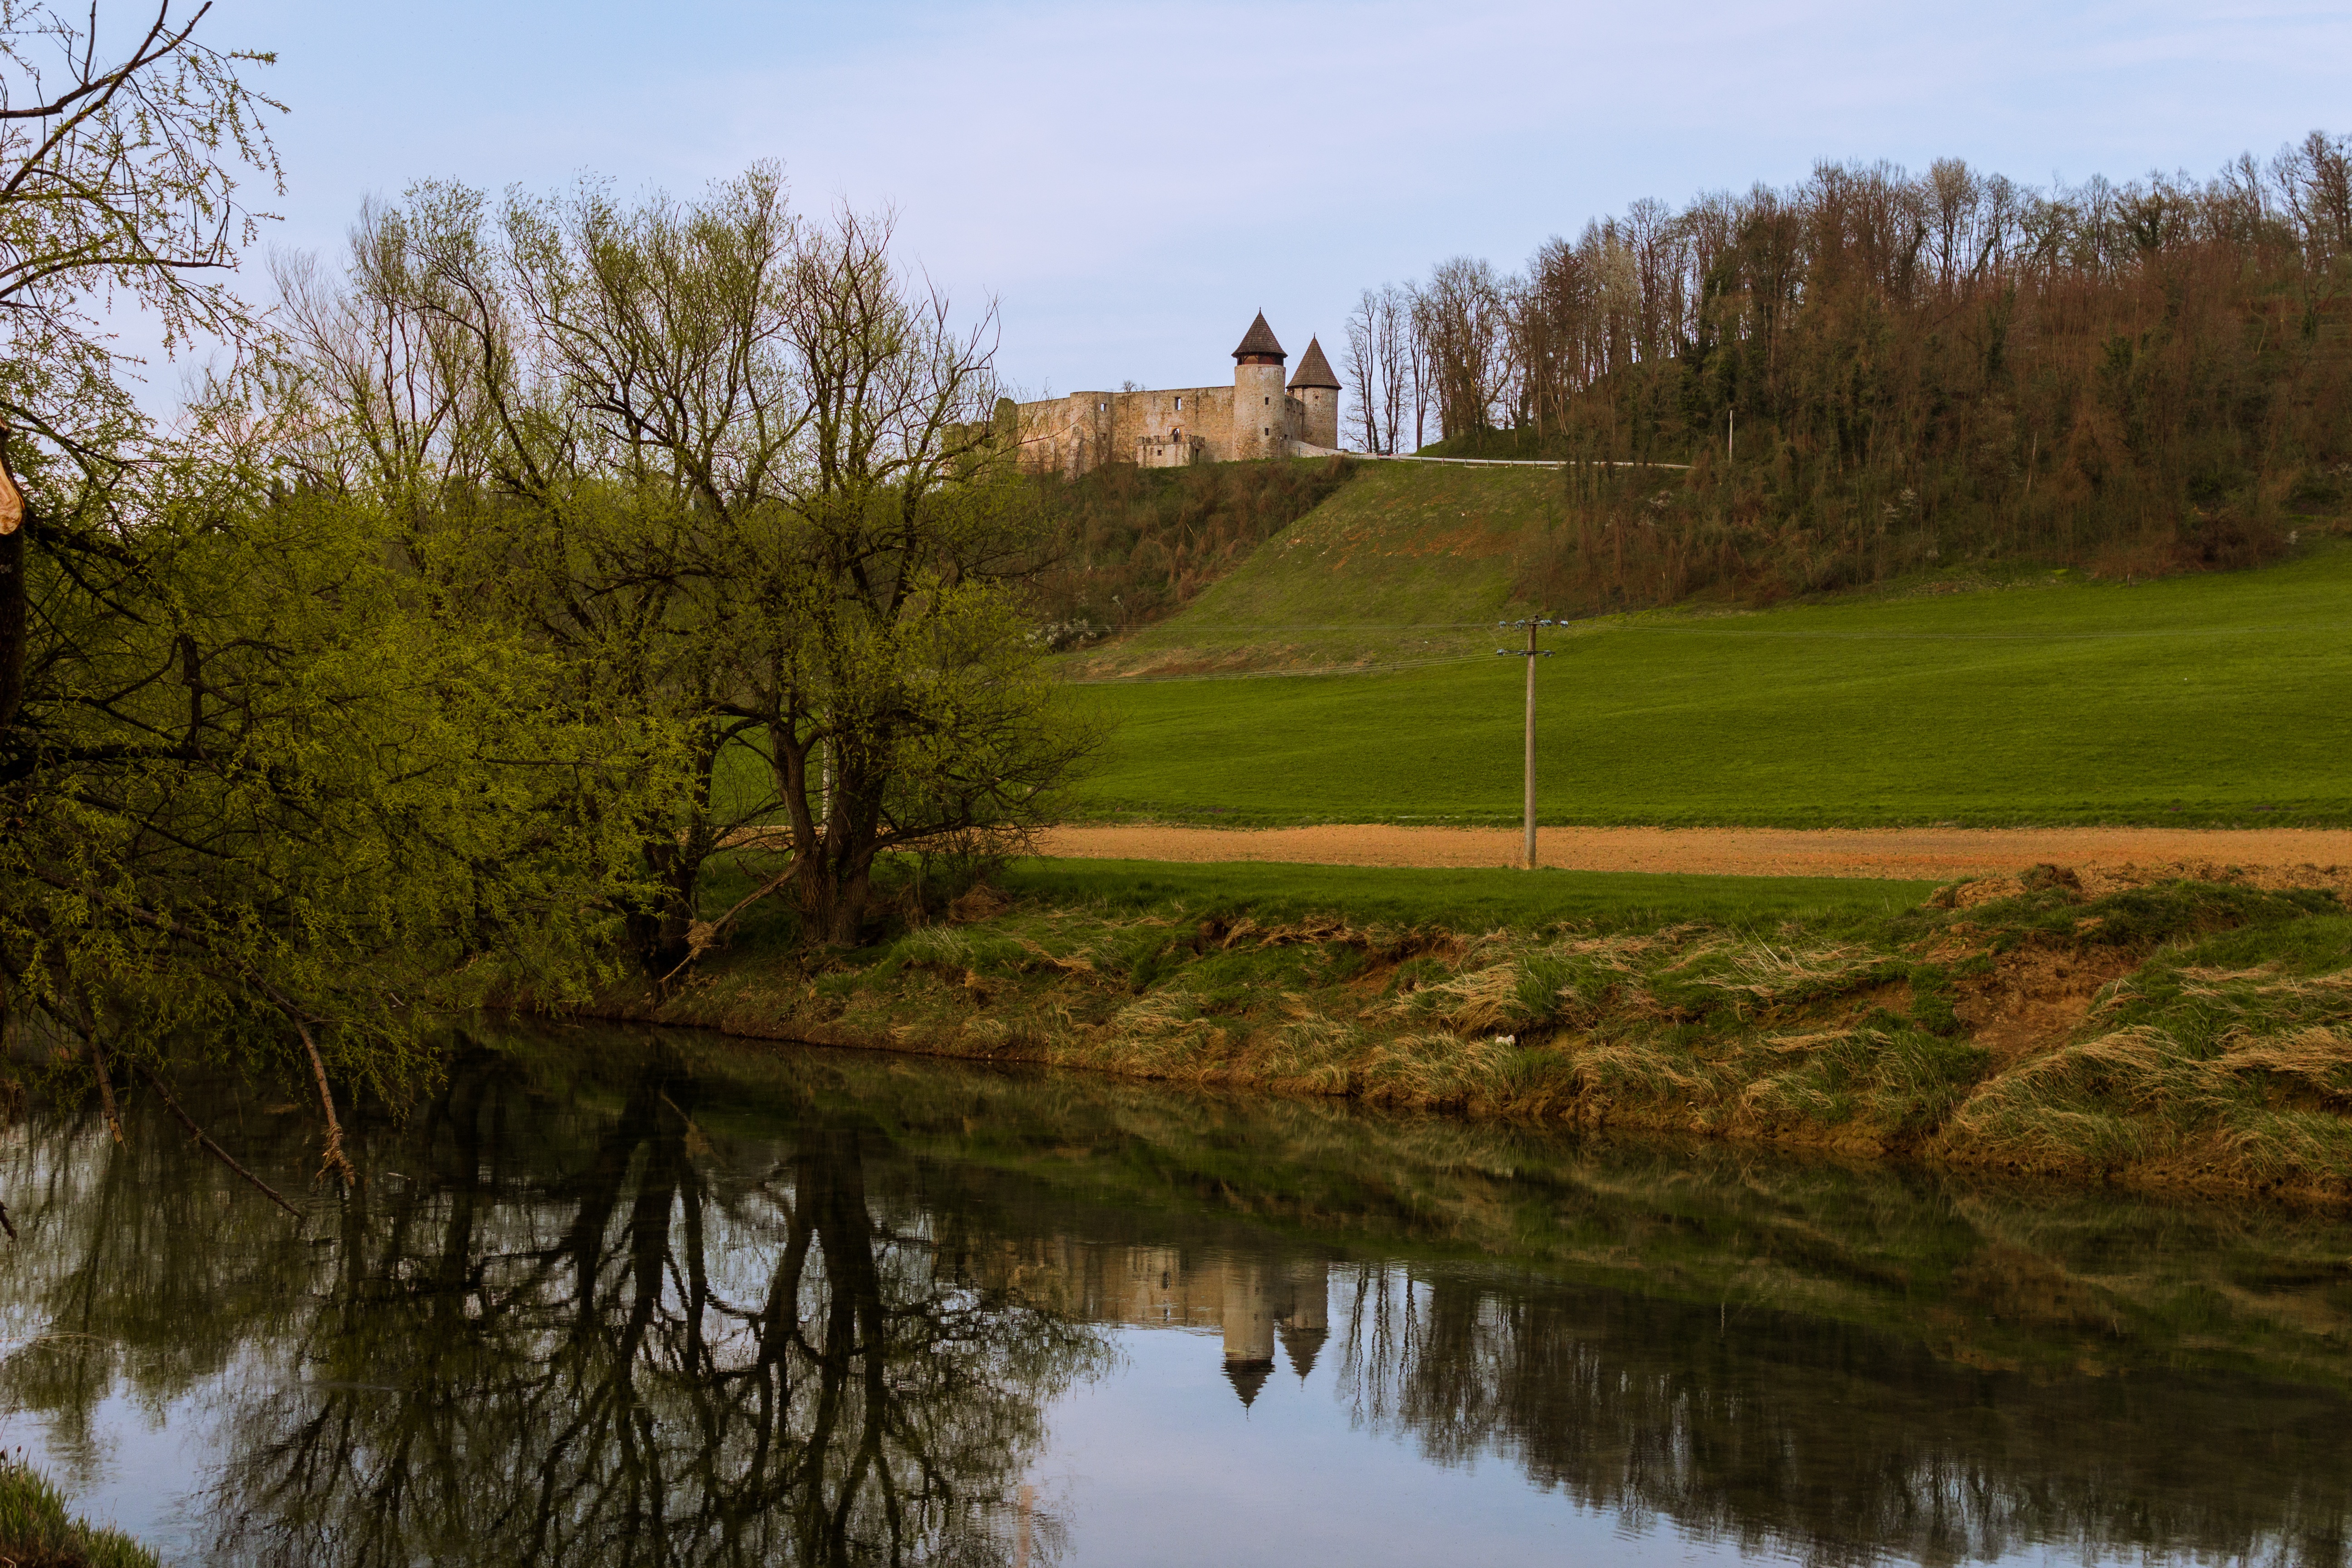
landscape, tree, nature, grass, rock, structure, meadow, hill, lake, old, river, stone, pond, europe, reflection, castle, landmark, reservoir, historic, ruin, waterway, golf course, medieval, fortress, croatia, wetland, historical, rural area, sport venue, novigrad